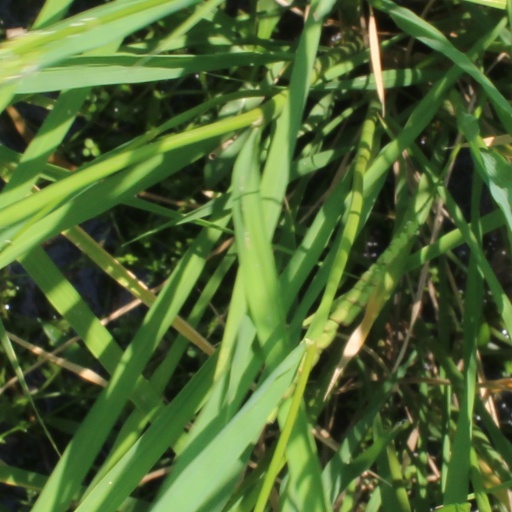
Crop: rice